Tim Etchells

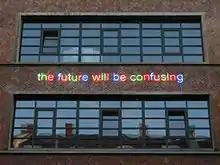
Etchells' "the future will be confusing", Mousonturm, Frankfurt

Tim Etchells (born 1962) is an English artist and writer based in Sheffield and London. Etchells is the artistic director of Forced Entertainment, an experimental performance company founded in 1984. He has published several works of fiction, written about contemporary performance and exhibited his visual art projects in various locations. Etchells' work spans performance, video, photography, text projects, installation and fiction. He is currently Professor of Performance and Writing at Lancaster University.